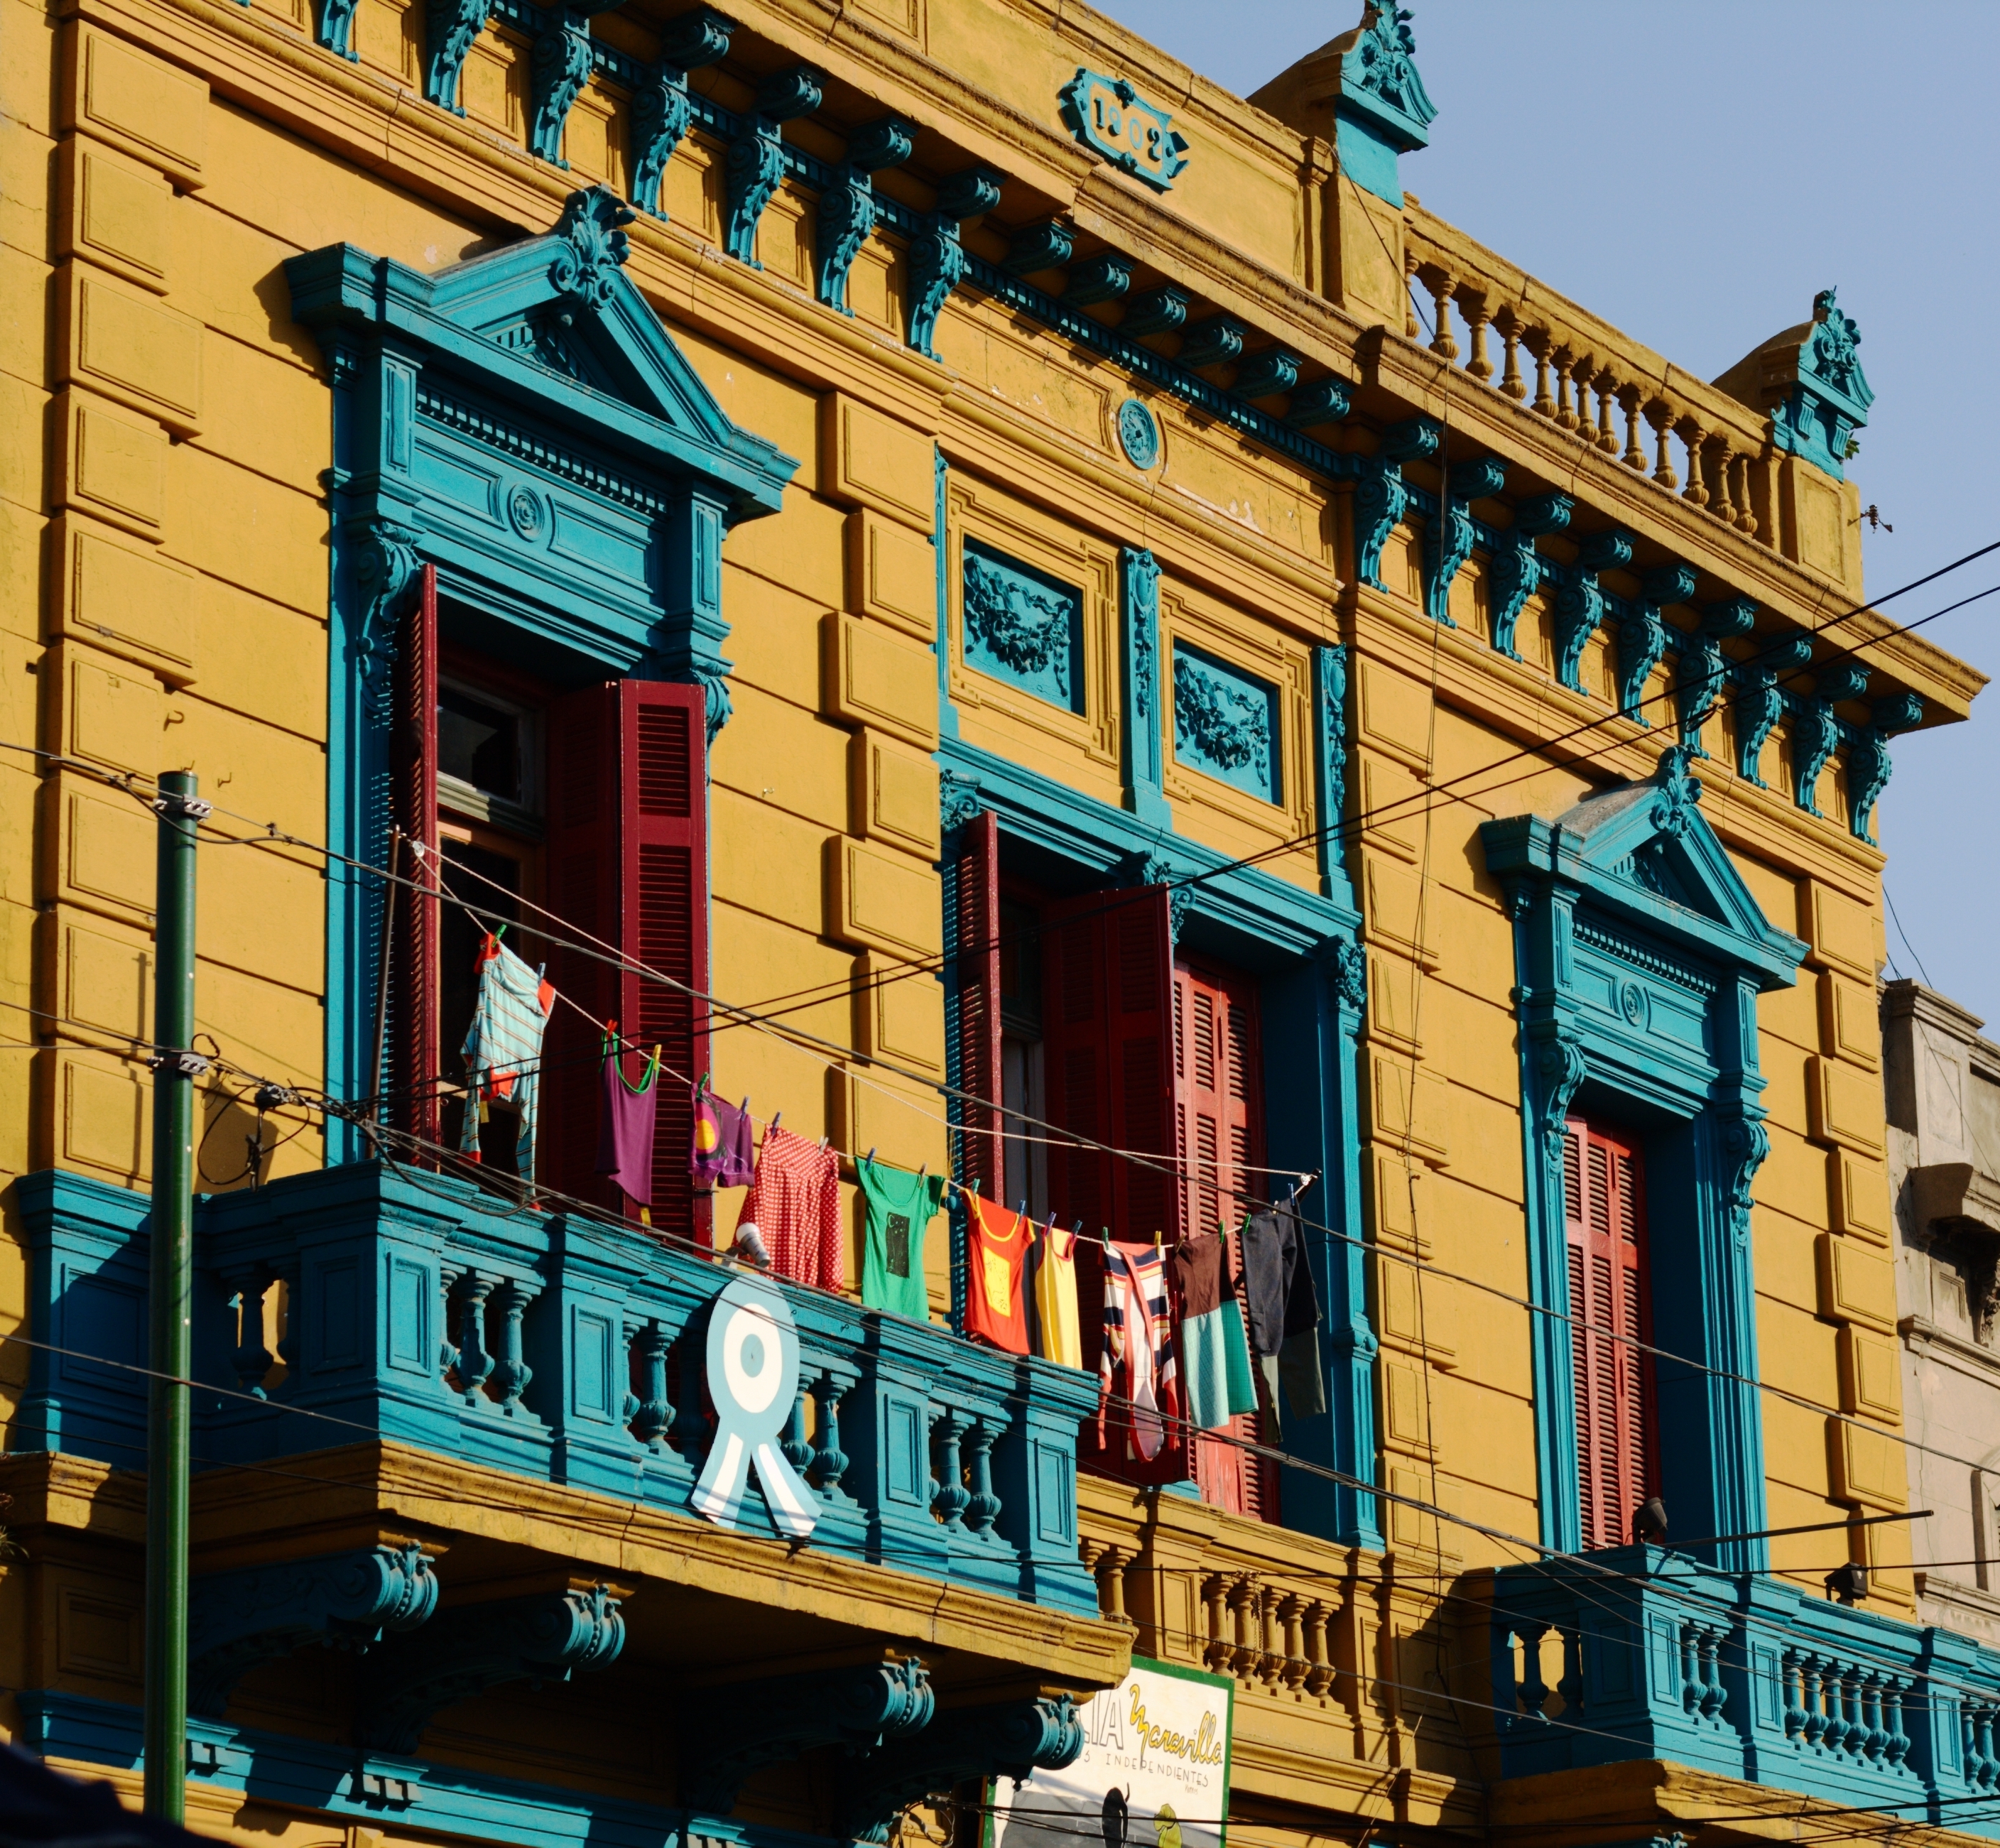
city, landmark, building, neighbourhood, town, architecture, metropolis, facade, window, balcony, downtown, mixed use, house, metropolitan area, commercial building, apartment